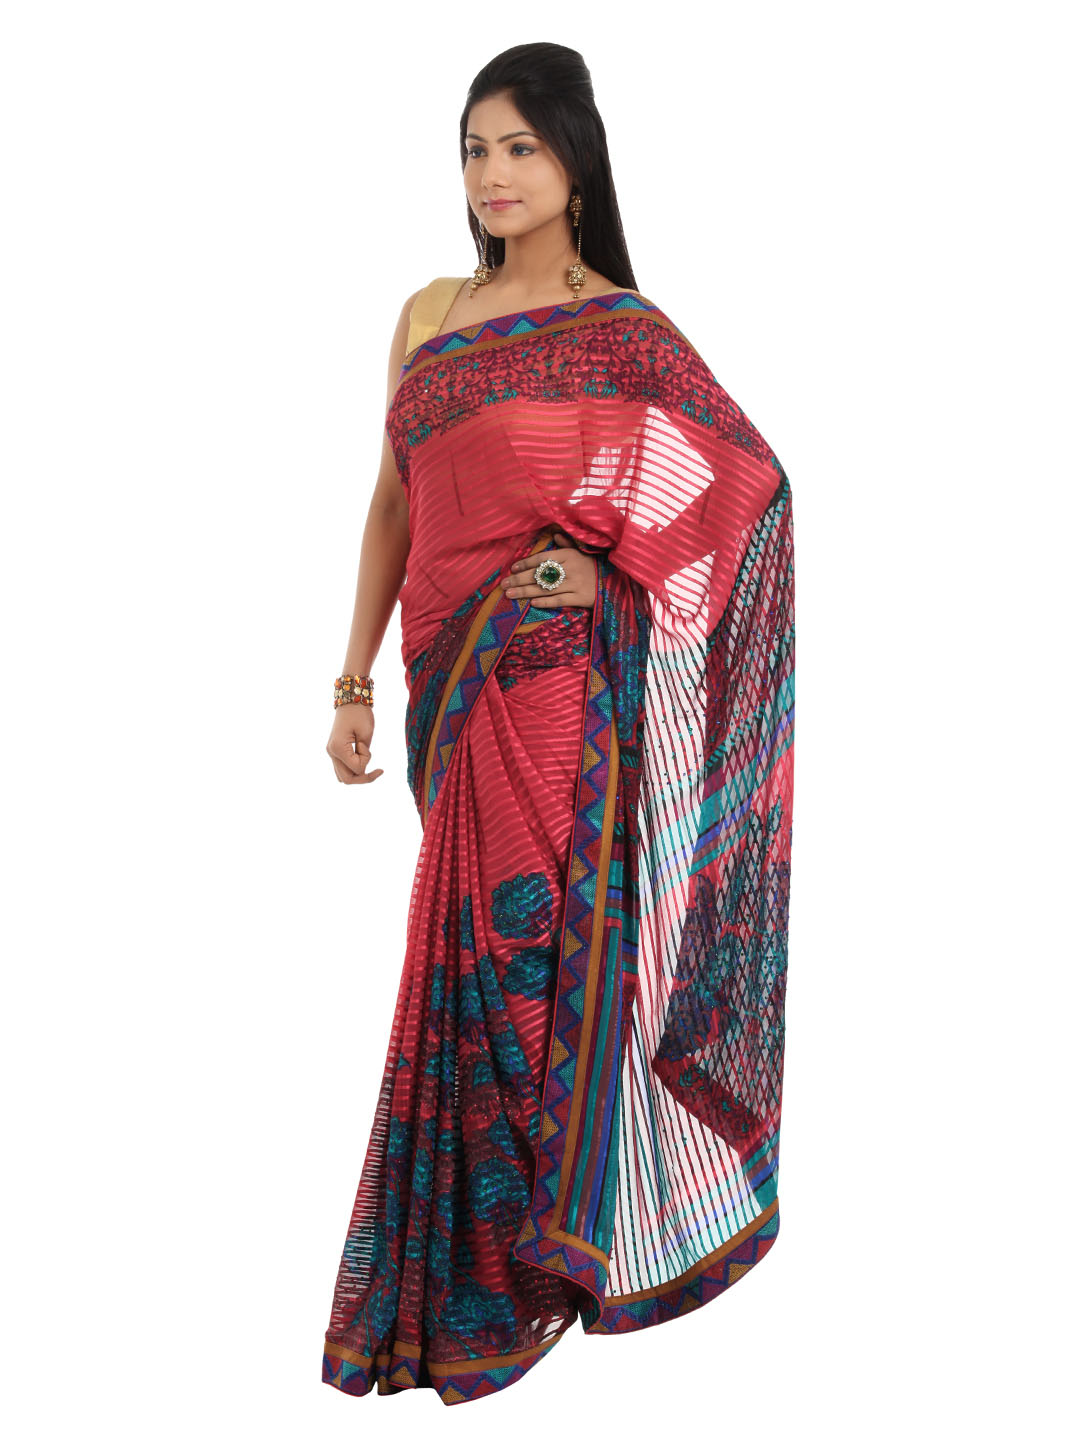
FNF Multi Coloured Sari
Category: Apparel / Saree / Sarees
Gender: Women
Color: Multi
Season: Fall 2012
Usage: Ethnic